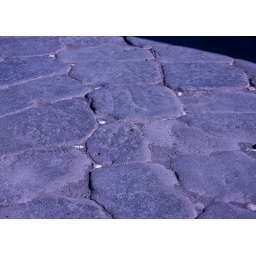
The moon reflects off the white marble stone in the cracks. Gives help to travelers out at night in the city.